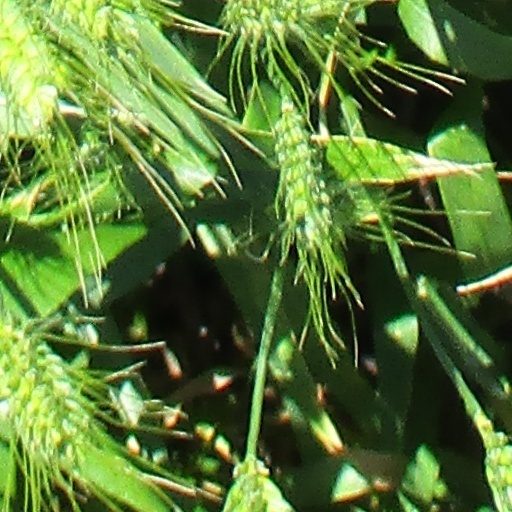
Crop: wheat